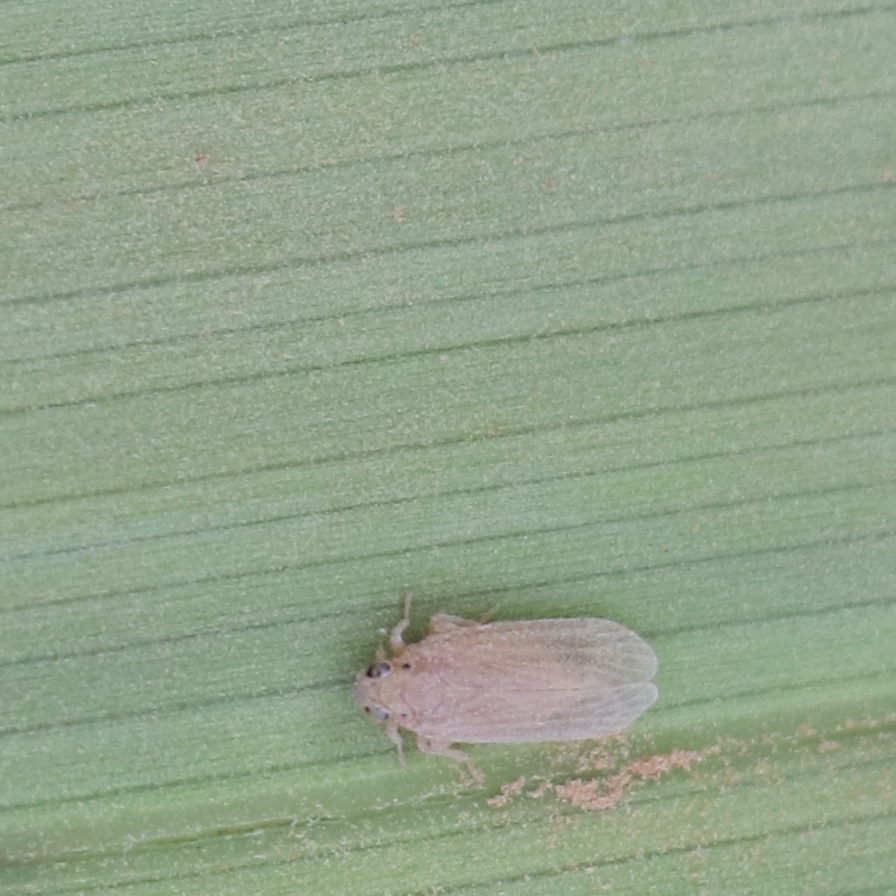
Label: Bug